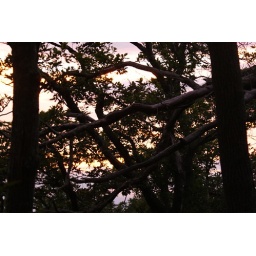
camping at loft mountain in the blue ridge